Demons 2

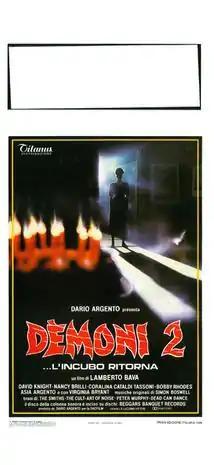

Demons 2 is a 1986 Italian horror film directed by Lamberto Bava and produced by Dario Argento. It is a sequel to Bava's 1985 film "Demons" and stars David Knight, Nancy Brilli, Coralina Cataldi Tassoni, as well as Argento's youngest daughter, Asia Argento, in her debut film performance at age 10. In the film, demons invade the real world through a television broadcast, turning the residents of an apartment building into bloodthirsty monsters.